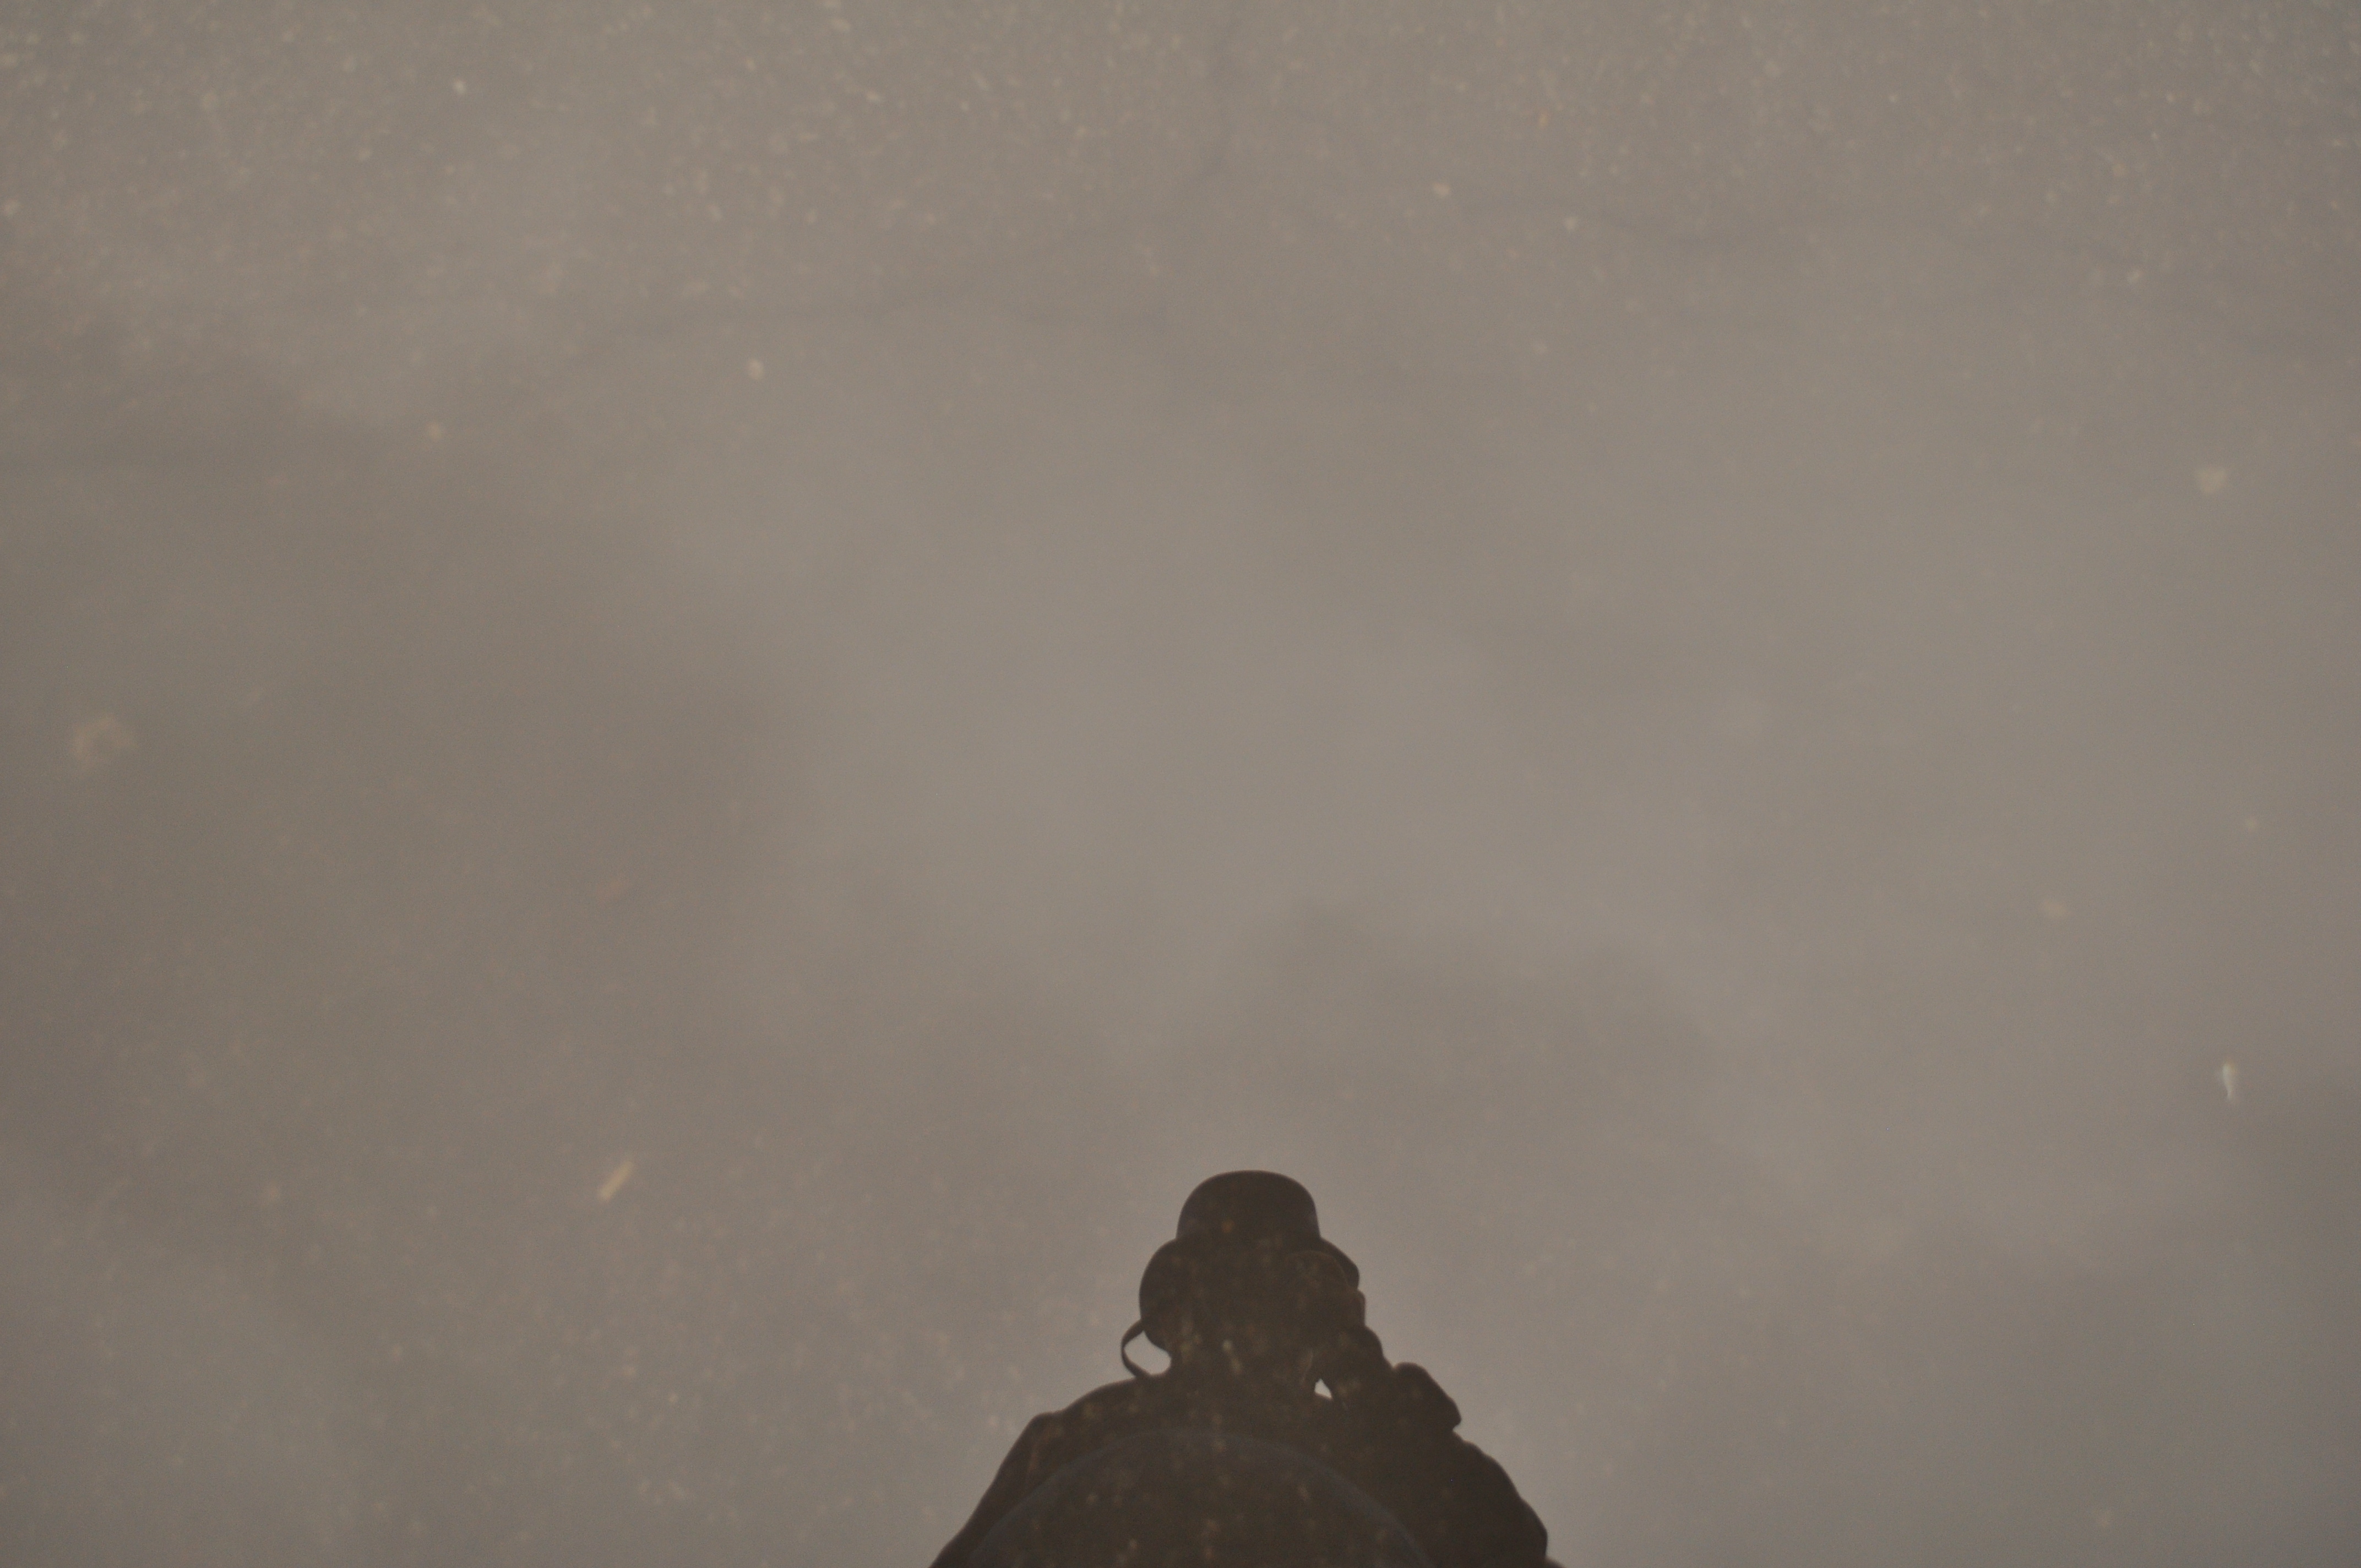
sky, atmospheric phenomenon, cloud, atmosphere, geological phenomenon, photography, landscape, black and white, haze, space, meteorological phenomenon